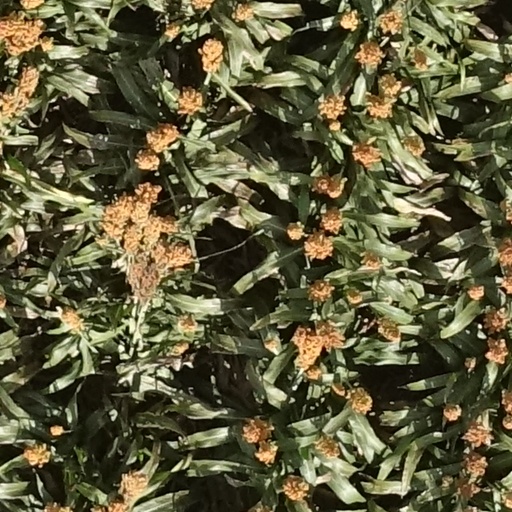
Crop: sorghum